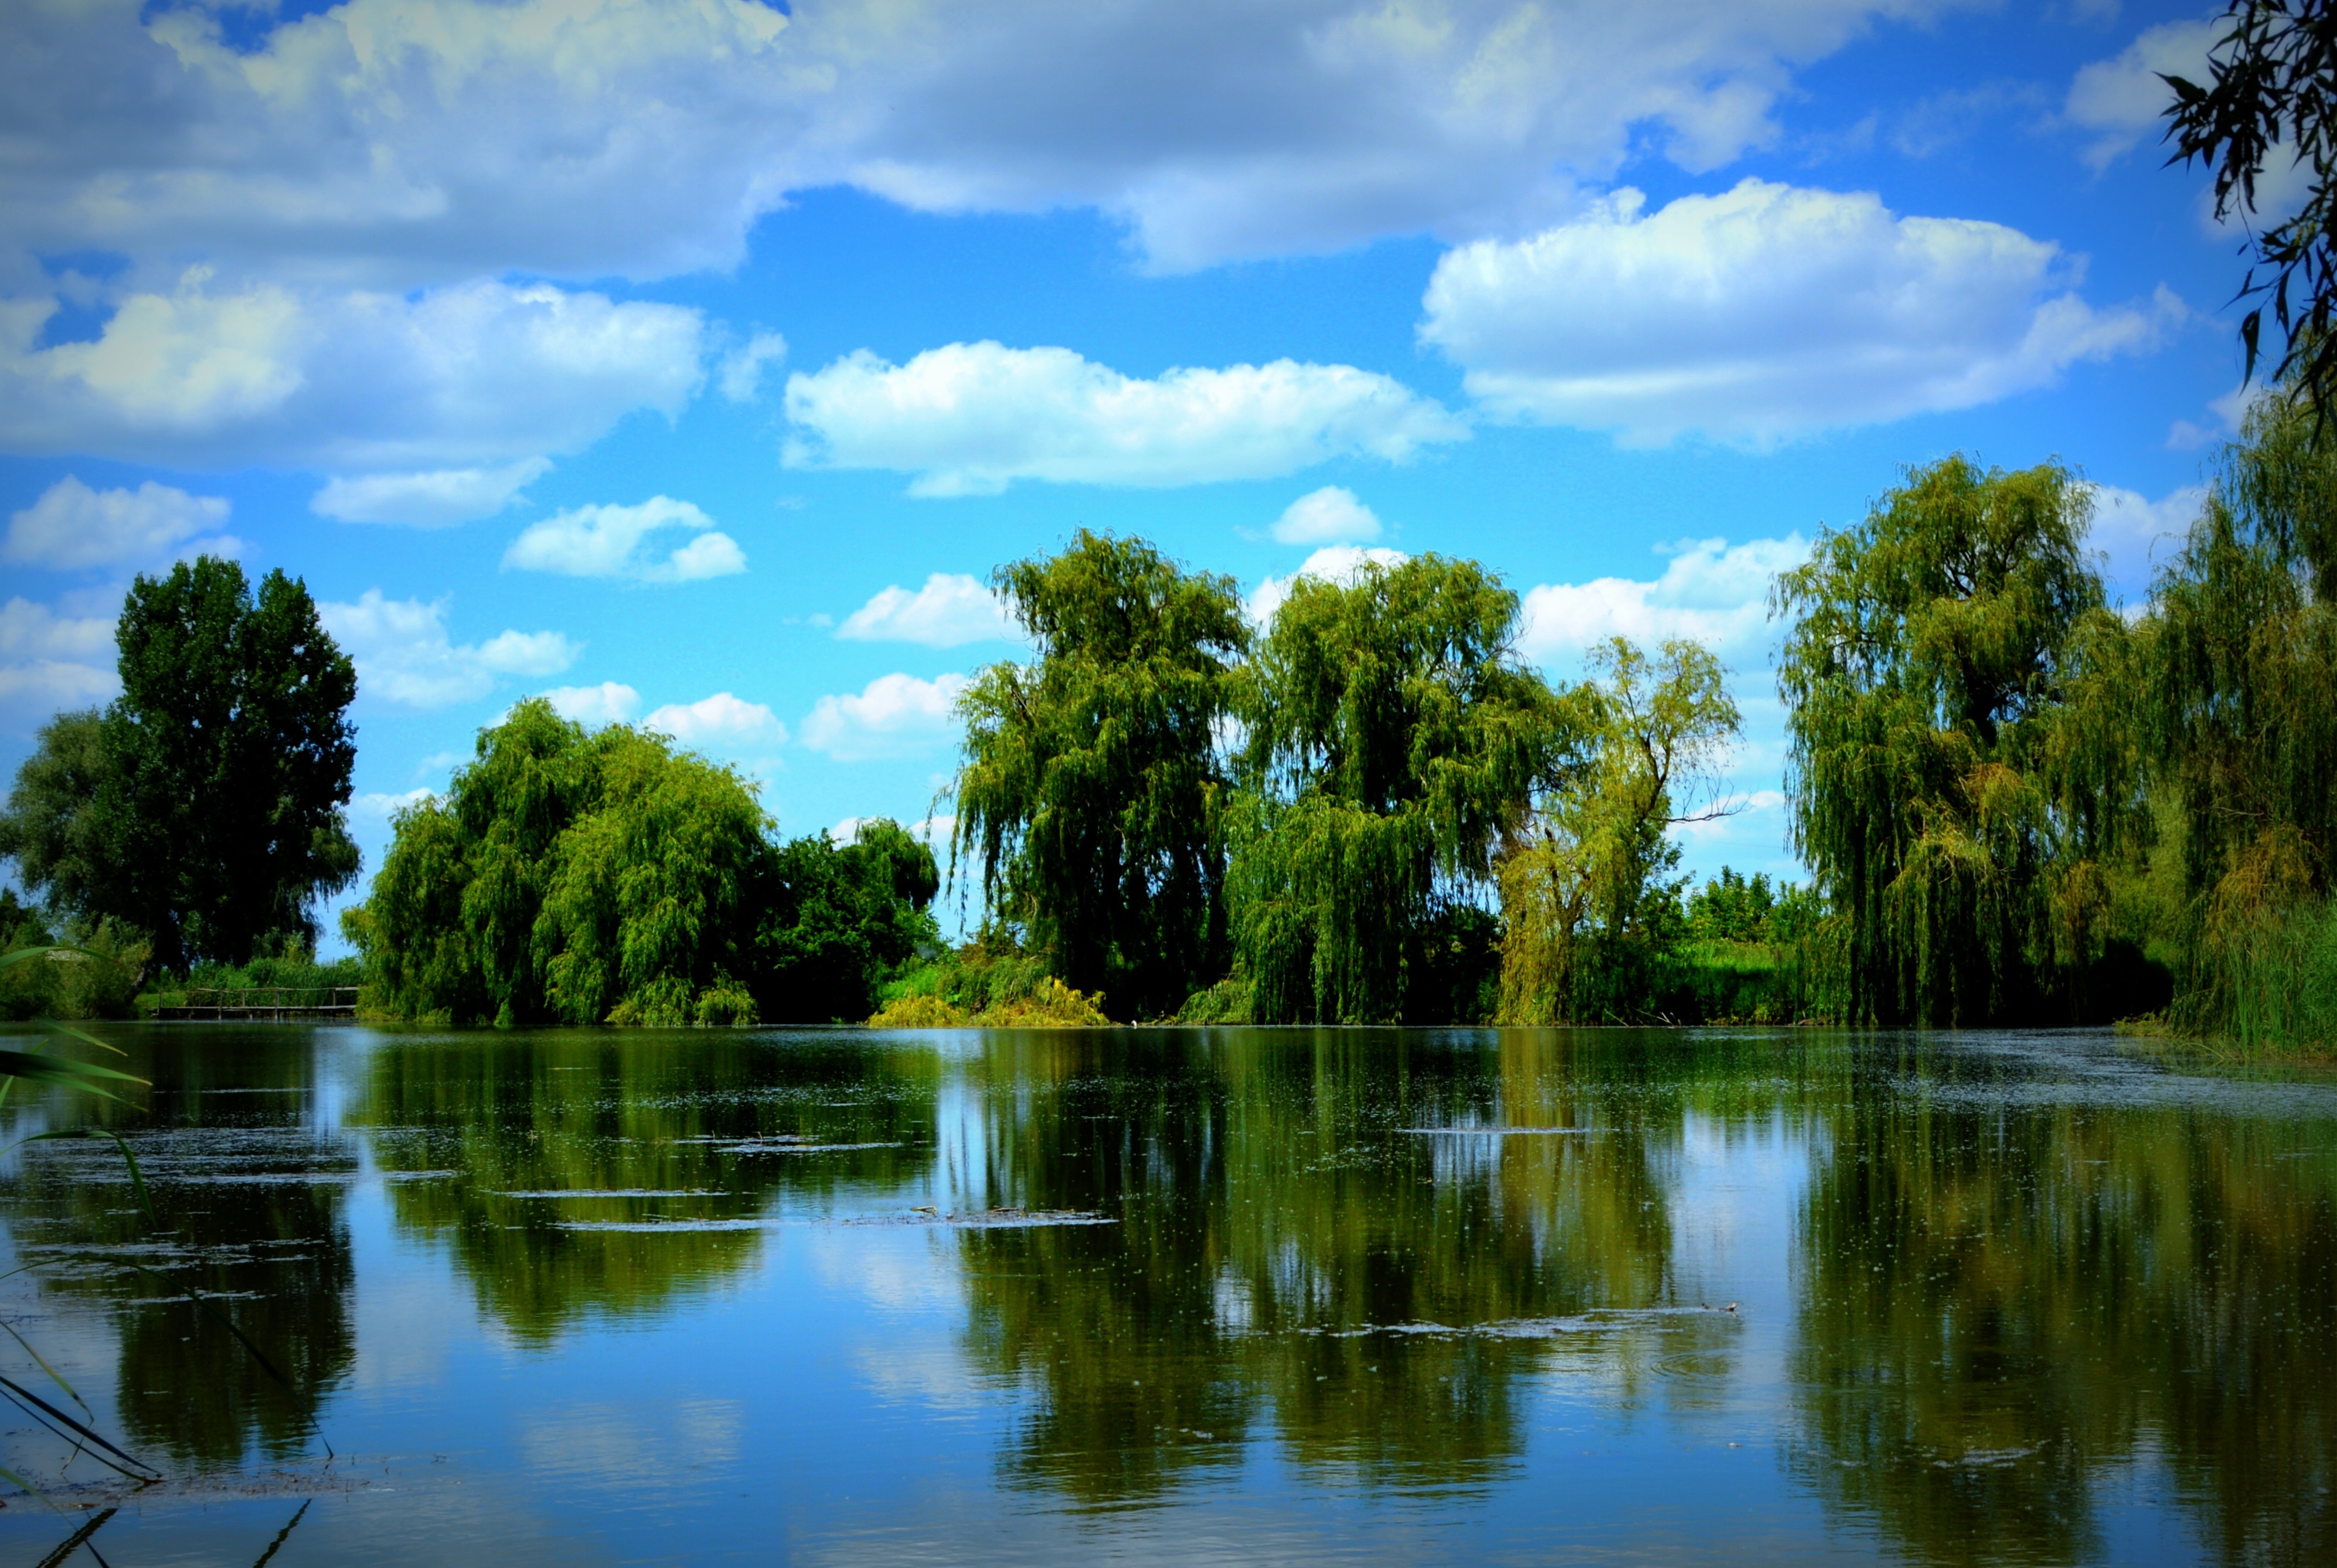
landscape, tree, water, nature, forest, grass, cloud, sky, meadow, sunlight, lake, river, pond, reflection, park, blue, body of water, willow, mirror, wetland, habitat, ecosystem, natural environment, woody plant, bayou